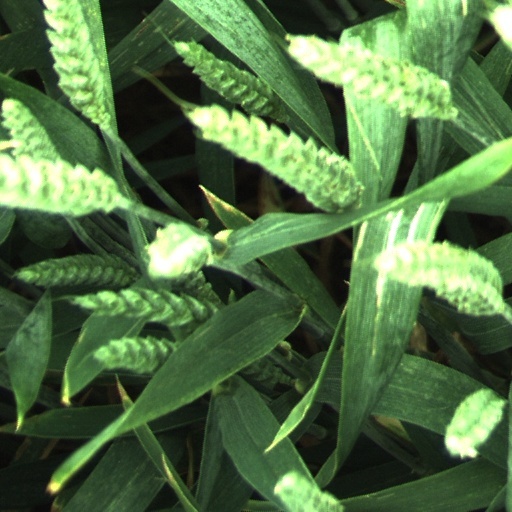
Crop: wheat